1314–1316 conclave

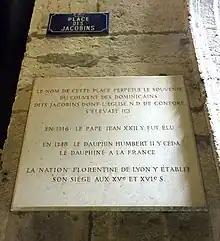
Plaque in Lyon on the site of the old Dominican convent, noting that it was there that Pope John XXII was elected in 1316.

The Italian cardinals opened the conclave by attempting to gain the support of the Provençal cardinals, proposing the candidacy of Languedocian jurist and fellow cardinal Guillaume de Mandagot (who had promised to restore the papacy to Rome and end the Gascon domination), whom the Gascons were able to defeat because of the personal opposition of Languedocian cardinal Berenguer Fredol, seniore. An impasse thereafter formed quickly and disputes between the servants of the Italian and Gascon cardinals broke out in the streets, aggravated by mercenary bands hired by the Gascon cardinal-nephews of Clement V and by the body of Clement V, still lying in the town square. Once the mercenaries openly besieged the conclave and the home in which the Italian cardinals were living, the Italian cardinals fled on July 24, 1314, and the rest of the College of Cardinals dispersed to Avignon, Orange, and Valence.